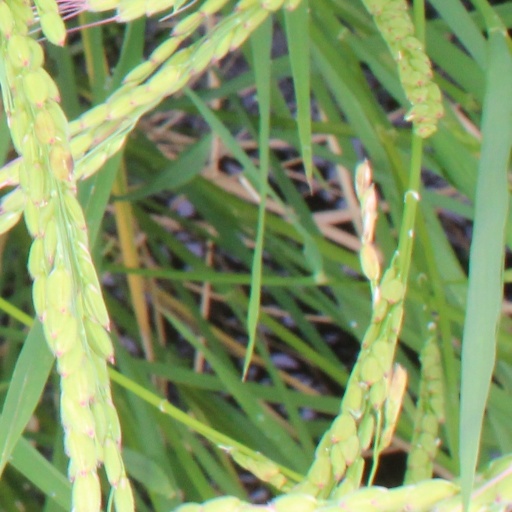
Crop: rice